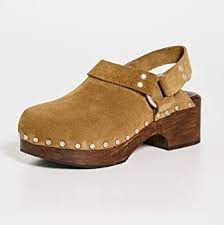
Label: Clog